Leiurus abdullahbayrami

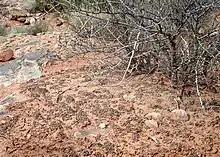
Typical "L. abdullahbayrami" habitat. They may be found under rocks or in small rock cavities.

"Leiurus abdullahbayrami" can be found in rocky areas with short and scattered vegetation, in semi-arid regions on dry calcareous soils. They tend to keep away from human settlements. "Leiurus abdullahbayrami" was found to share the same habitat with "Scorpio maurus".